Corduroy Mansions

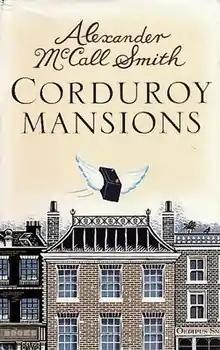
First edition

Corduroy Mansions is the first online novel by Alexander McCall Smith. In the first series, the author wrote a chapter a day, starting on 15 Sep 2008, the series running for 20 weeks and totaling 100 episodes. The daily chapters, read by Andrew Sachs were also available as an audio download.